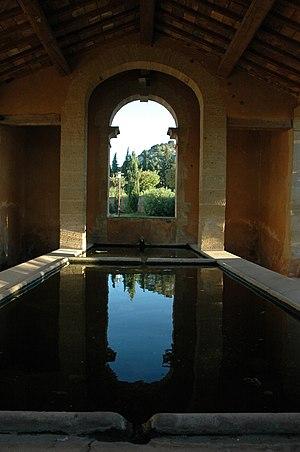
Cet article recense les monuments historiques du Gard, en France.
Le lavoir de Saint-Victor-la-Coste est un lavoir situé à Saint-Victor-la-Coste, dans le Gard.